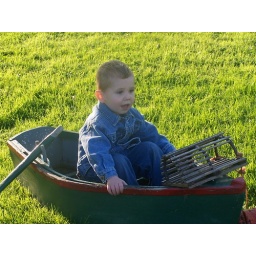
Allan playing in an old wooden boat